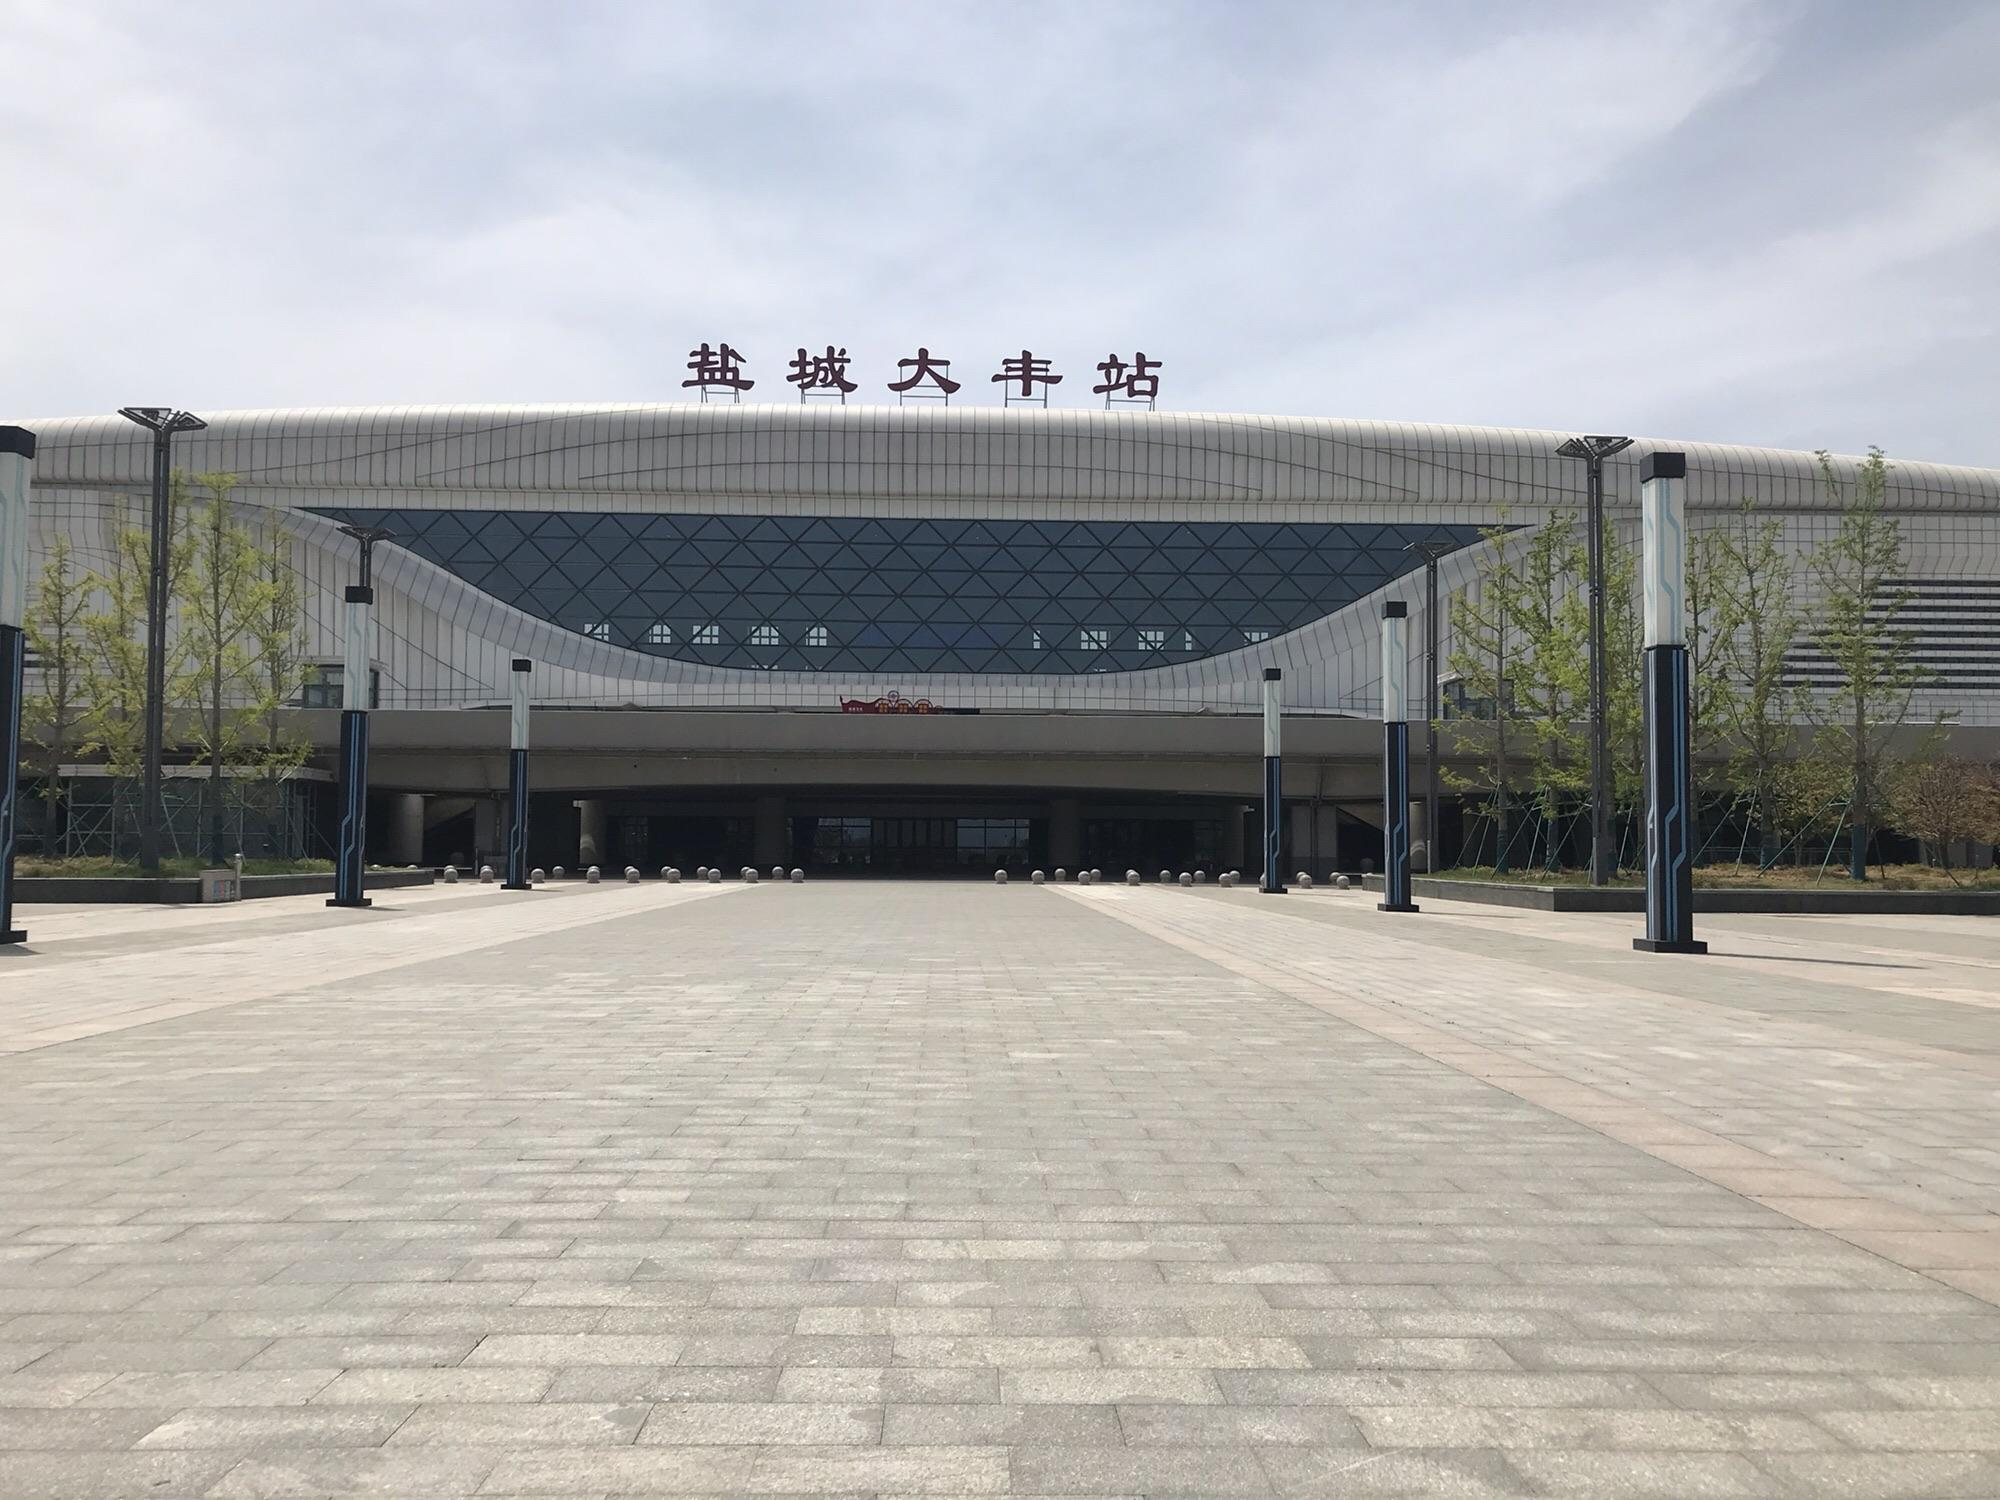
地标名称：盐城大丰站
所在城市：盐城市·大丰区